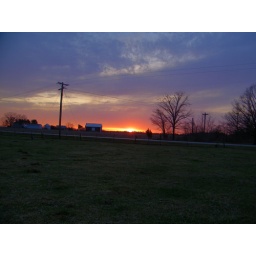
Standing in a field full of cow patties when I took this